ISO/IEEE 11073

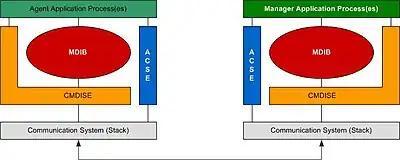
Agents and managers in ISO/IEEE 11073

All defined parts of this standard family are designed to allow communication according to this principle.